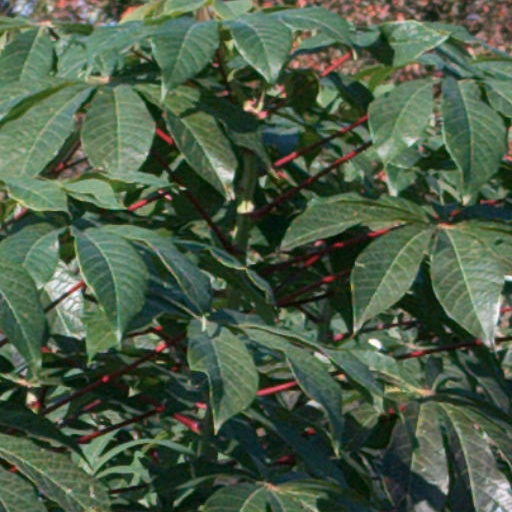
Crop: cassava